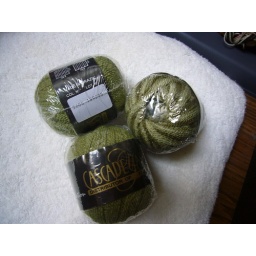
Fixation in grass green and army green